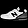
Label: Sneaker